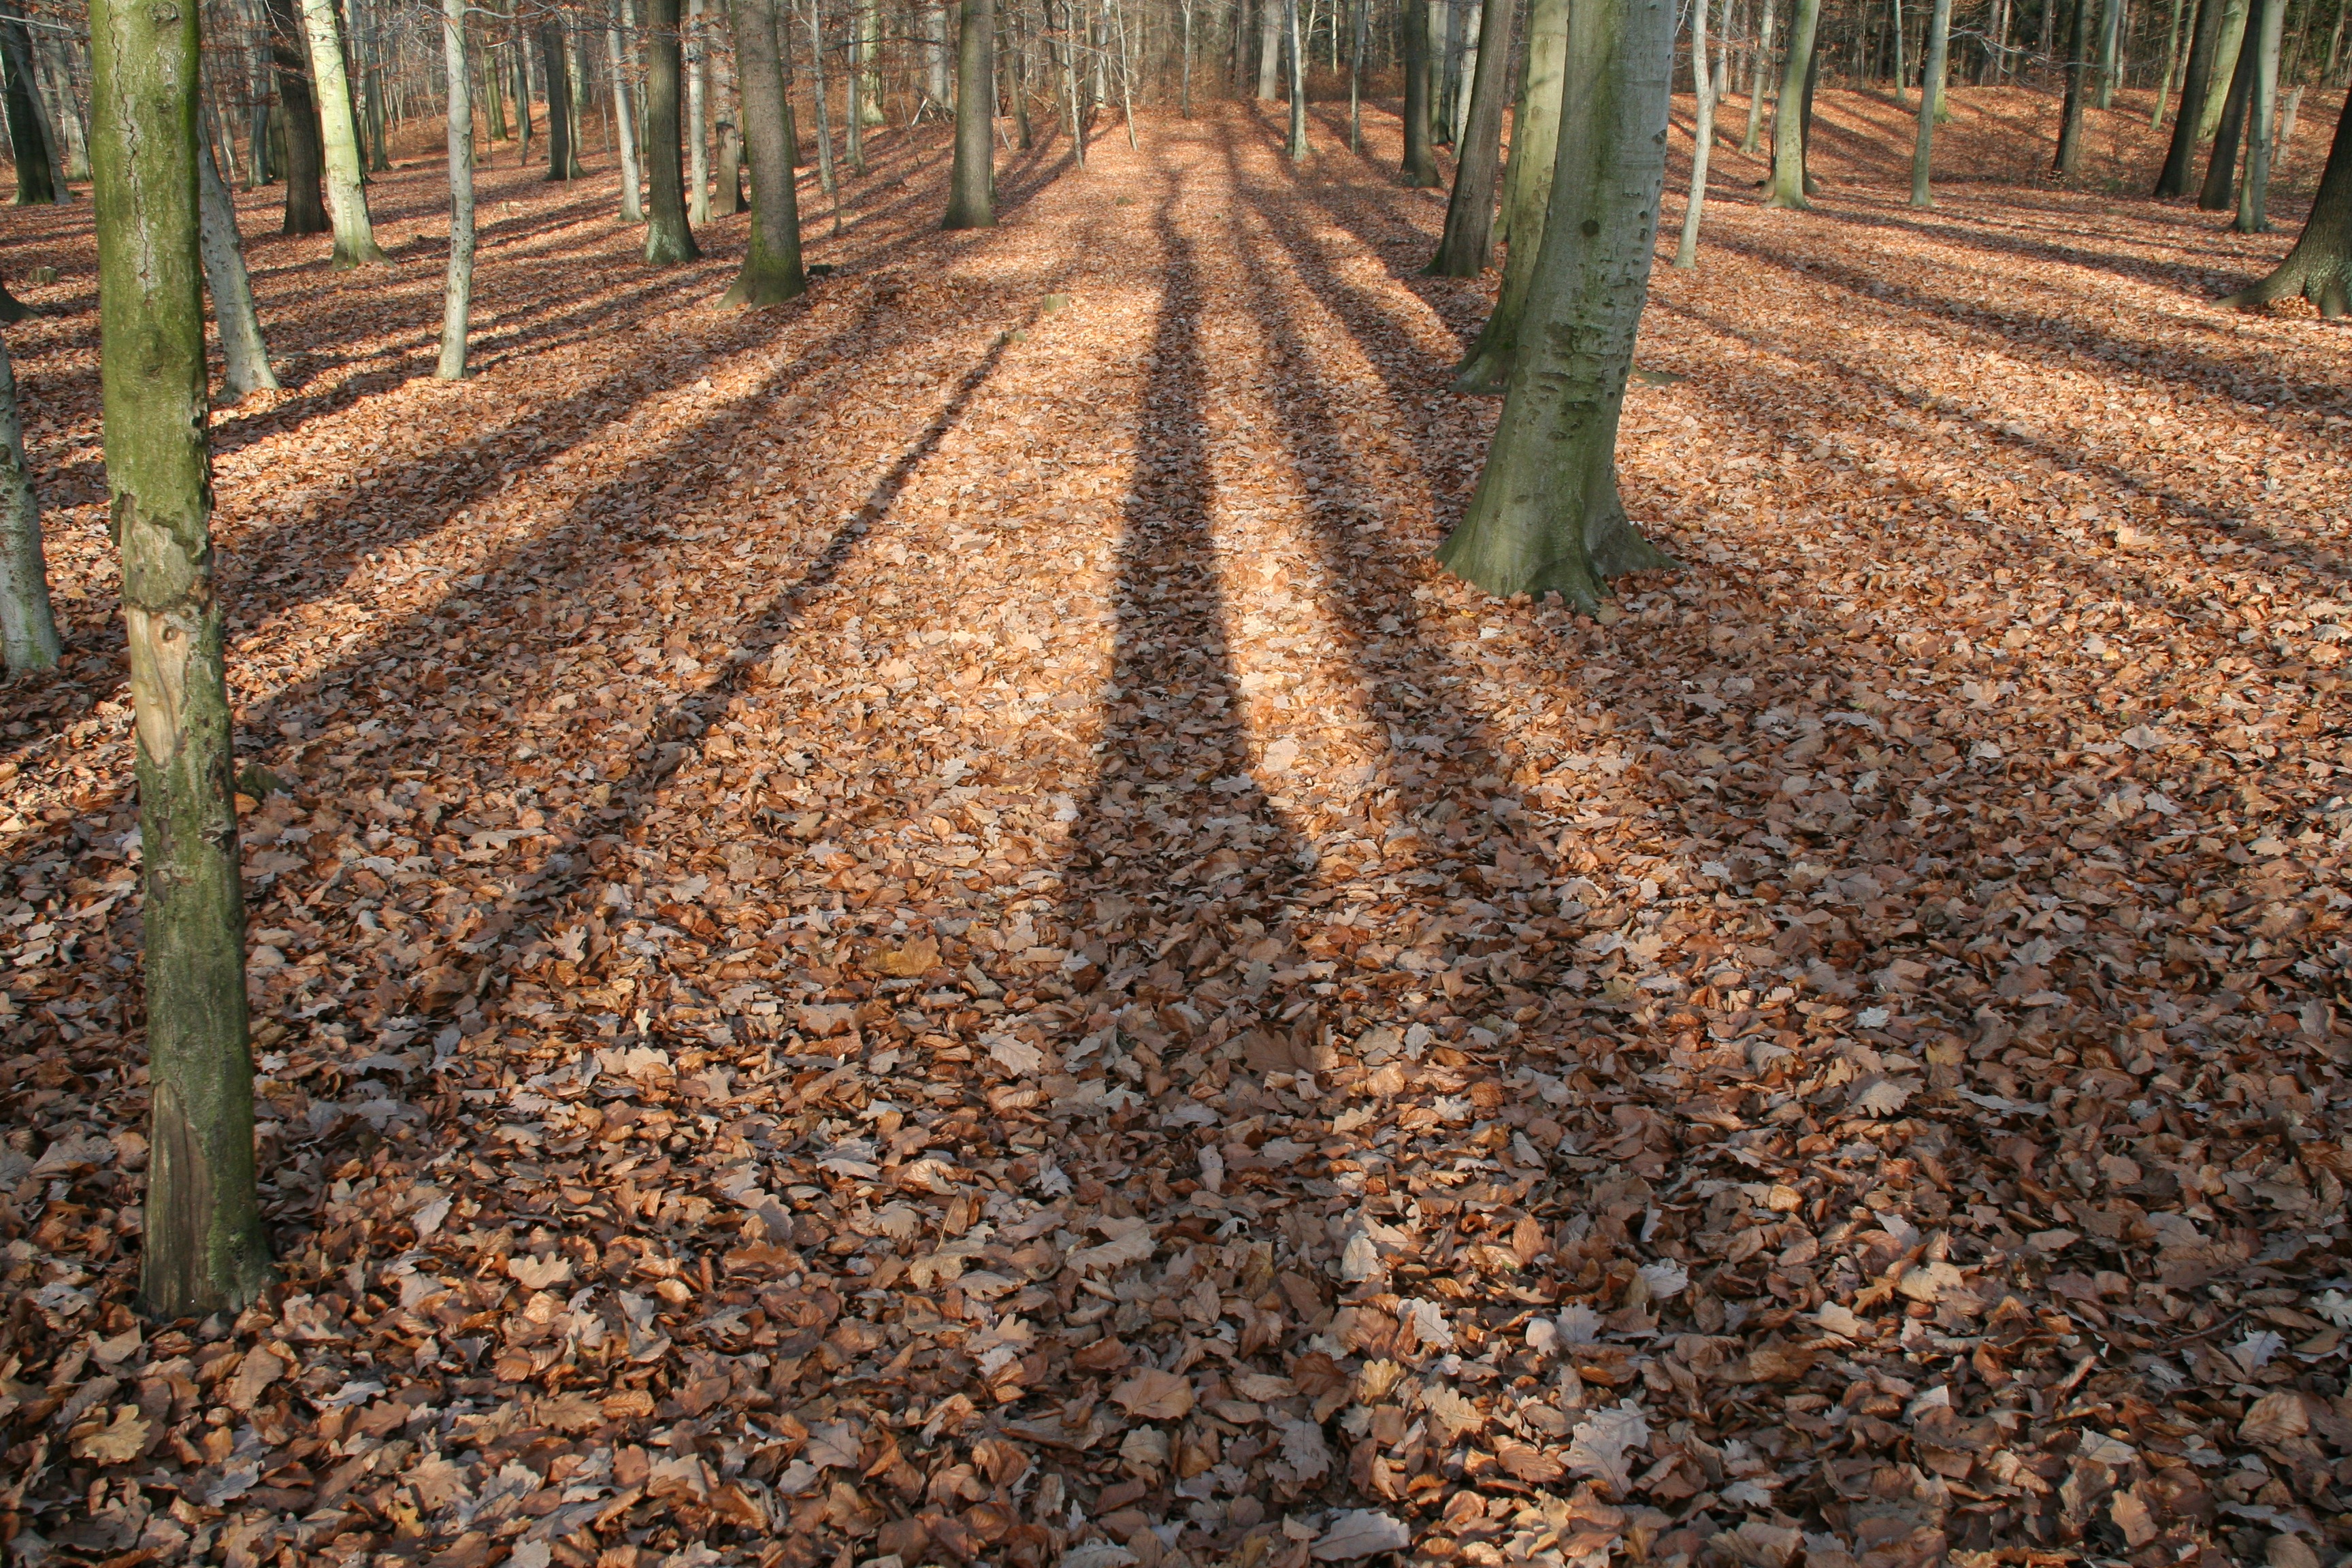
tree, forest, path, grass, light, wood, sunshine, trunk, crop, autumn, shadow, soil, leaves, deciduous, woodland, autumn forest, tree trunks, grass family